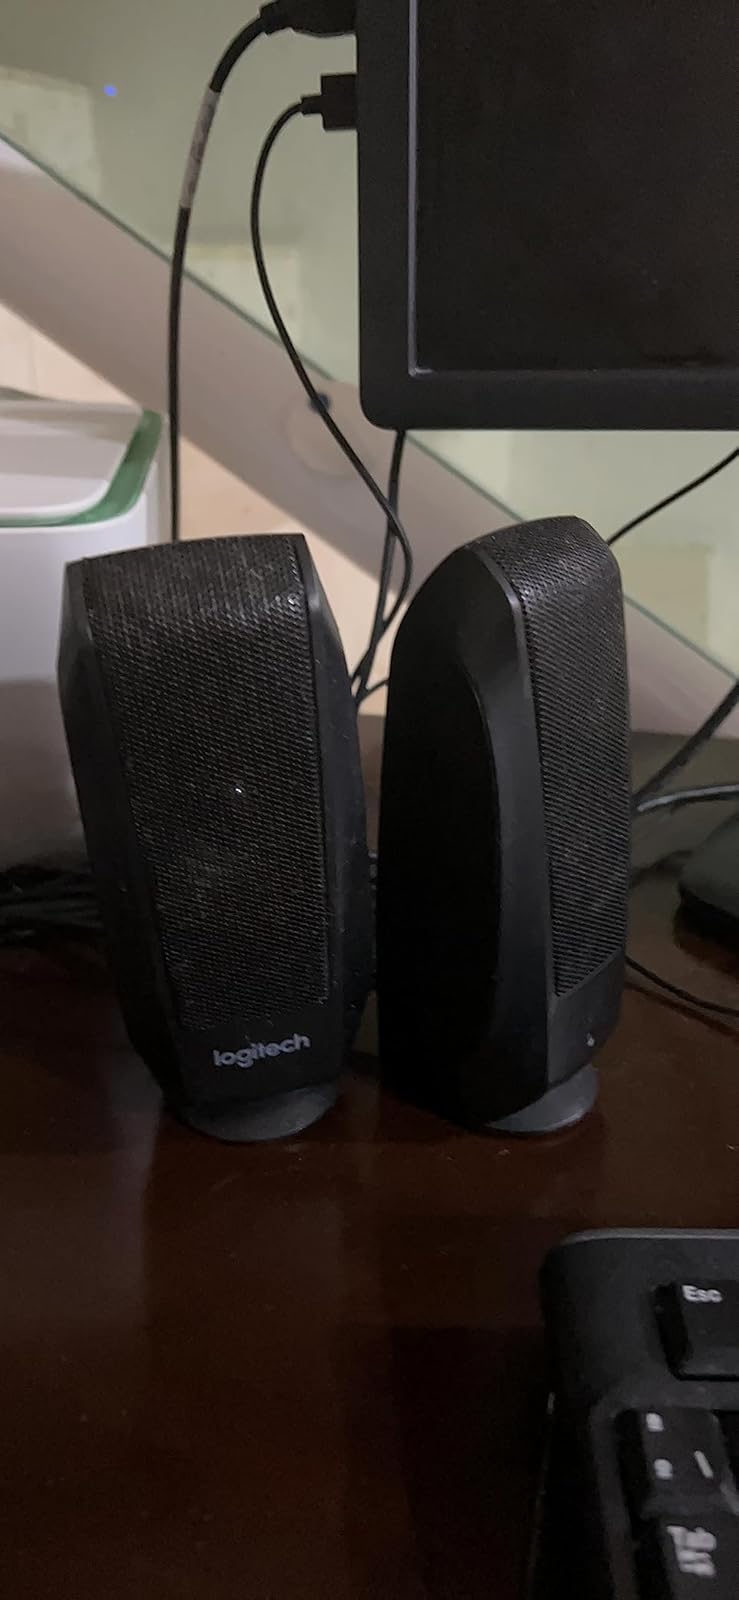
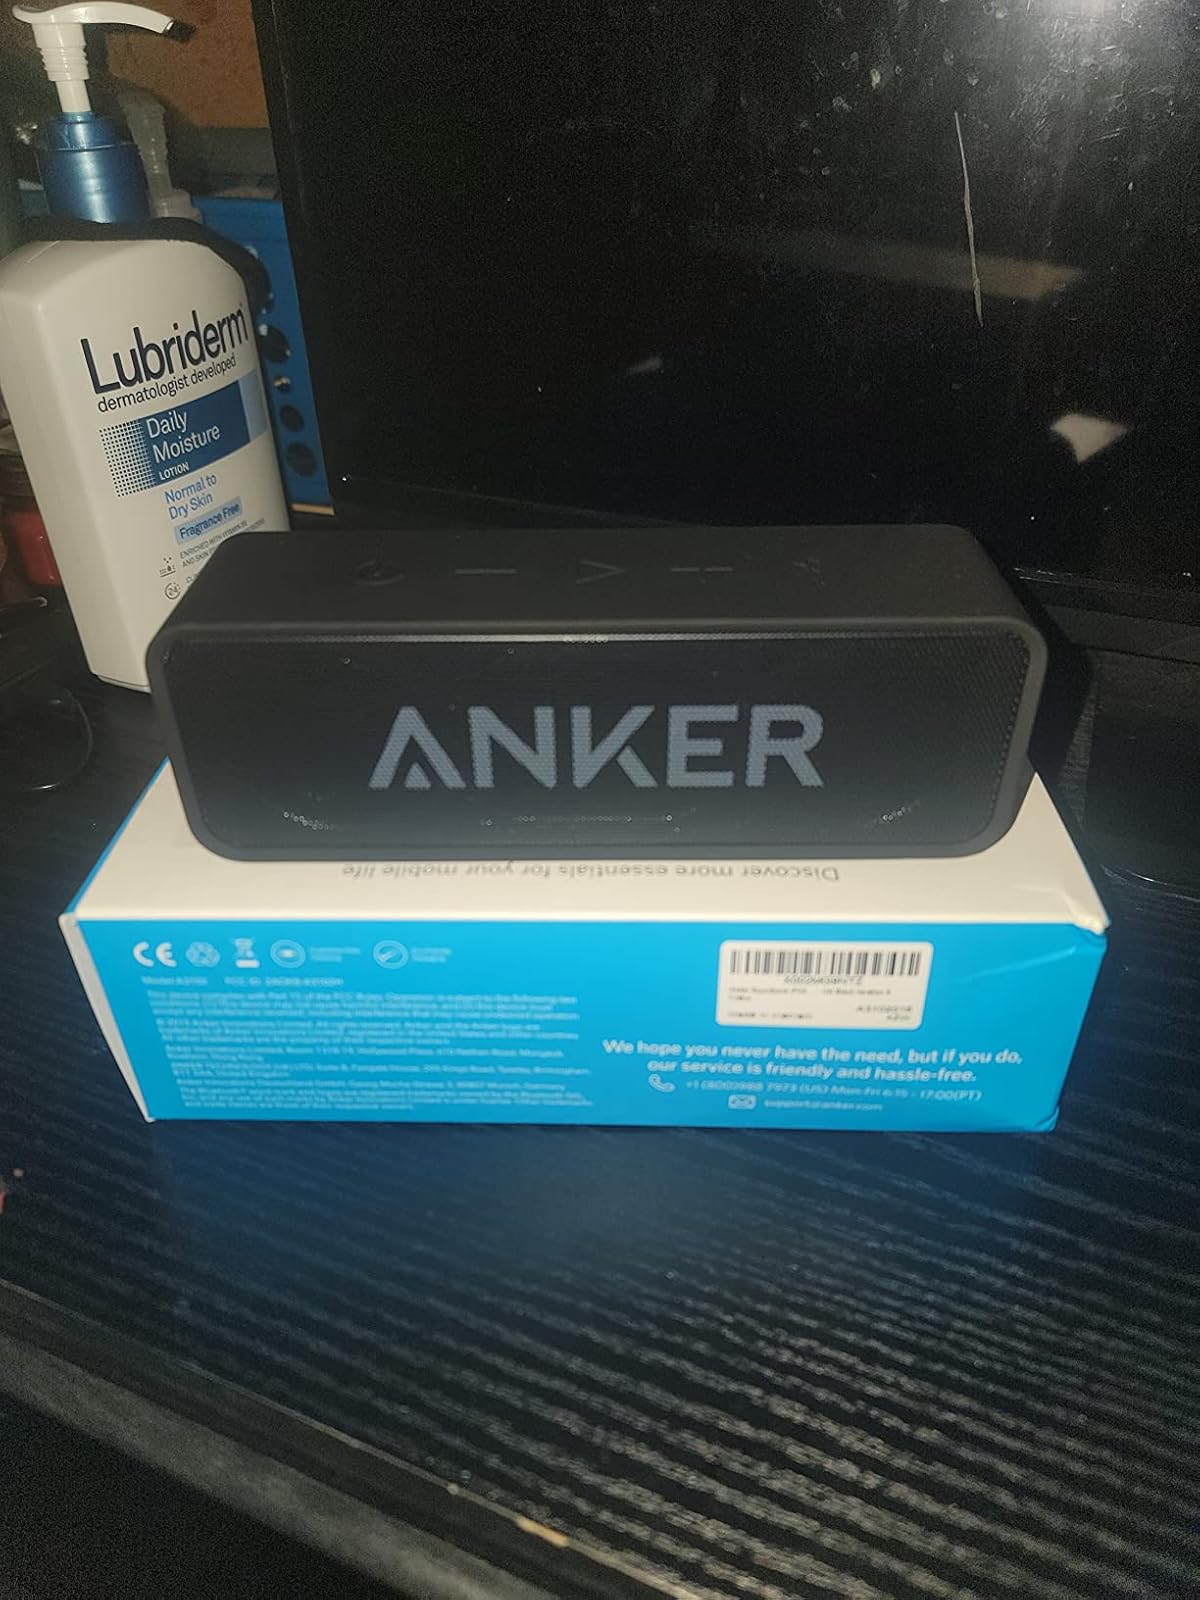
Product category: speaker
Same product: no